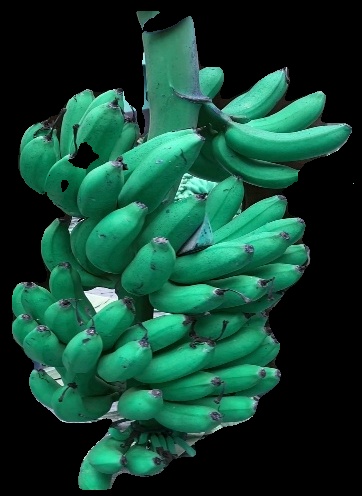
Variety: rasbale
Grade: grade1